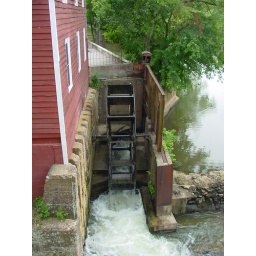
Wheel moved by water running under it